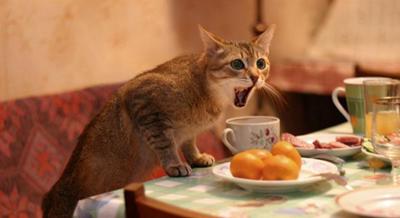
回答: もういい!バイトじゃ話になんねー!店長呼んでこい!!